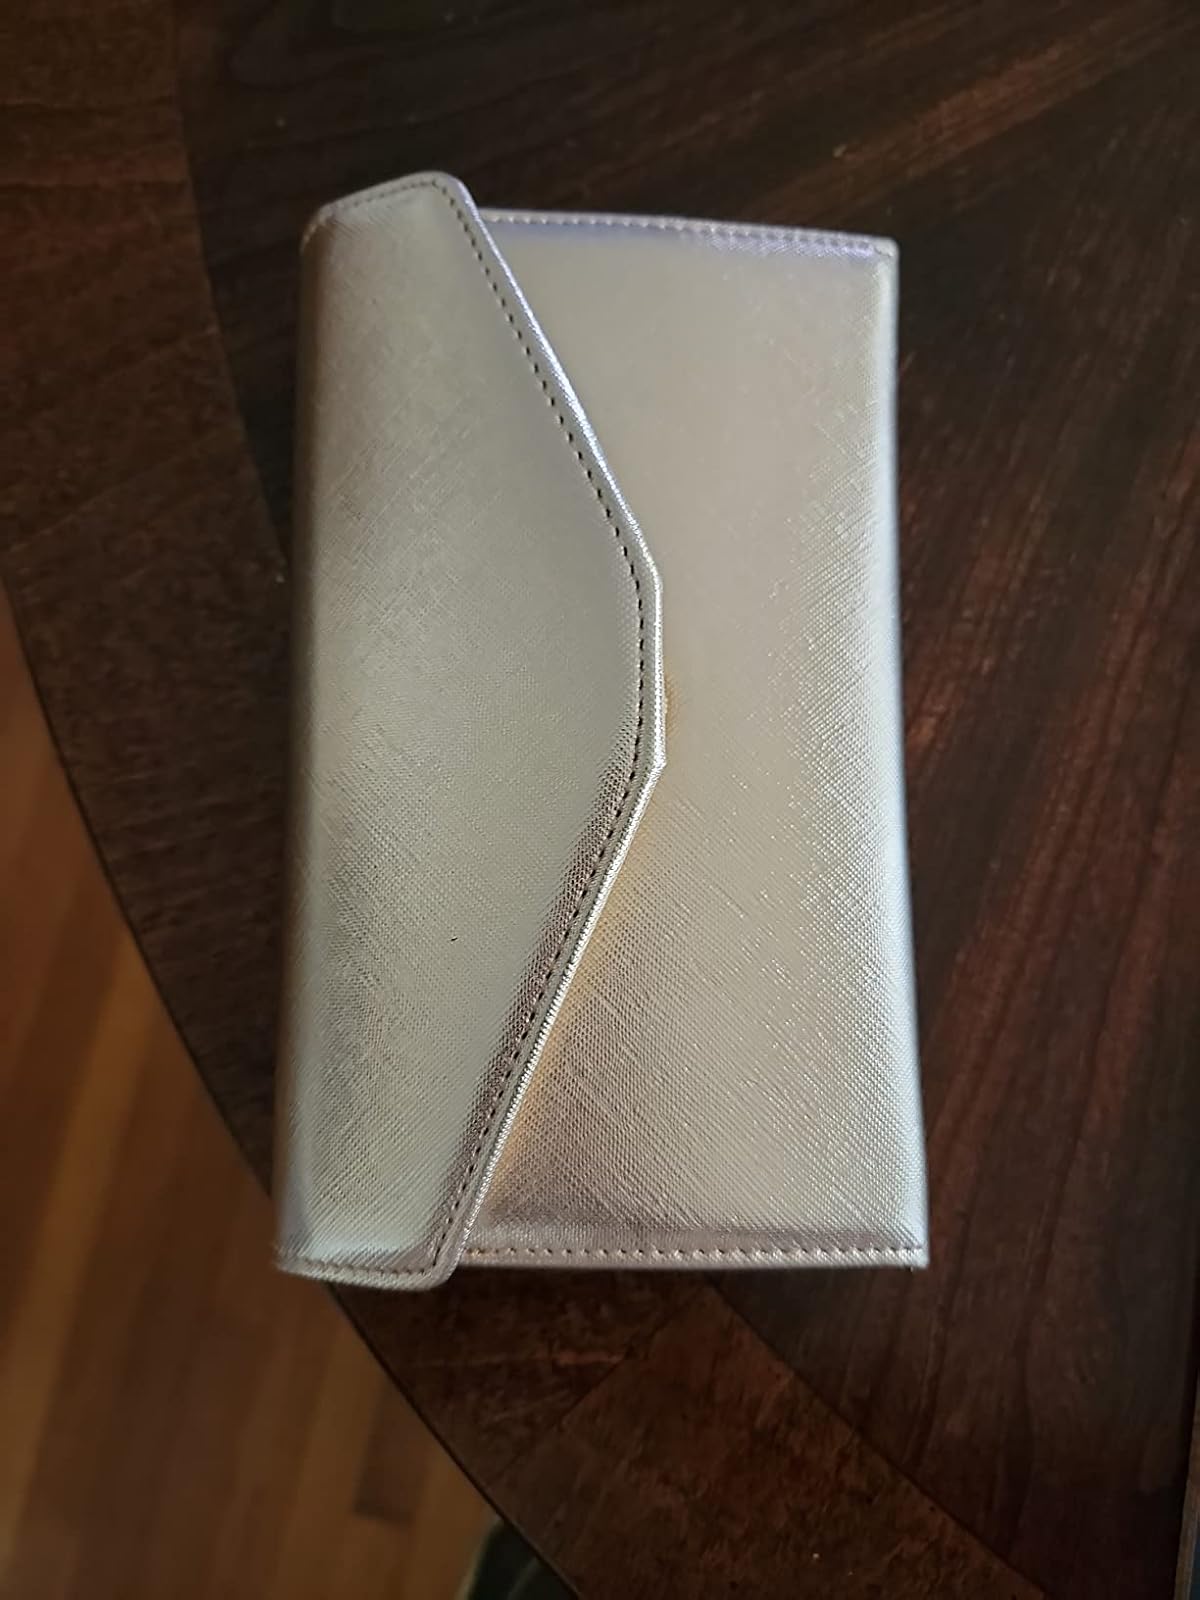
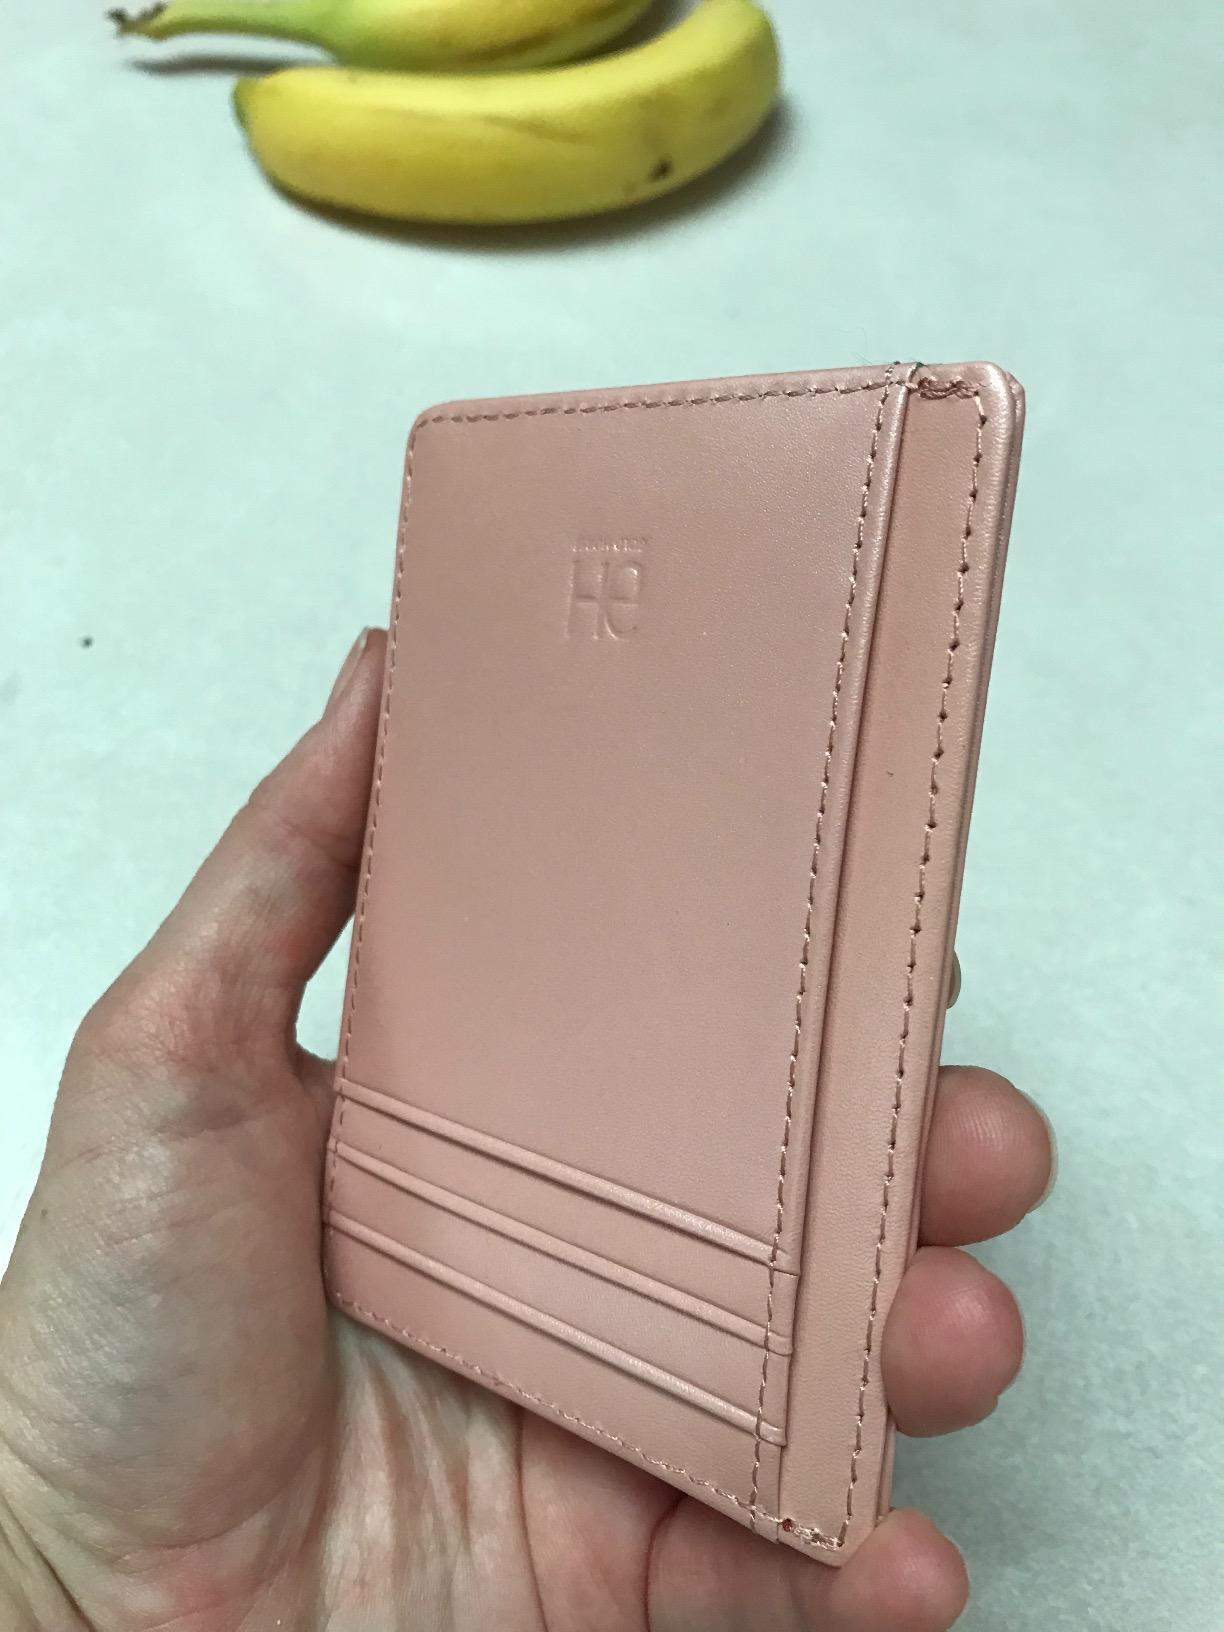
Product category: accessories_wallet
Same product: no